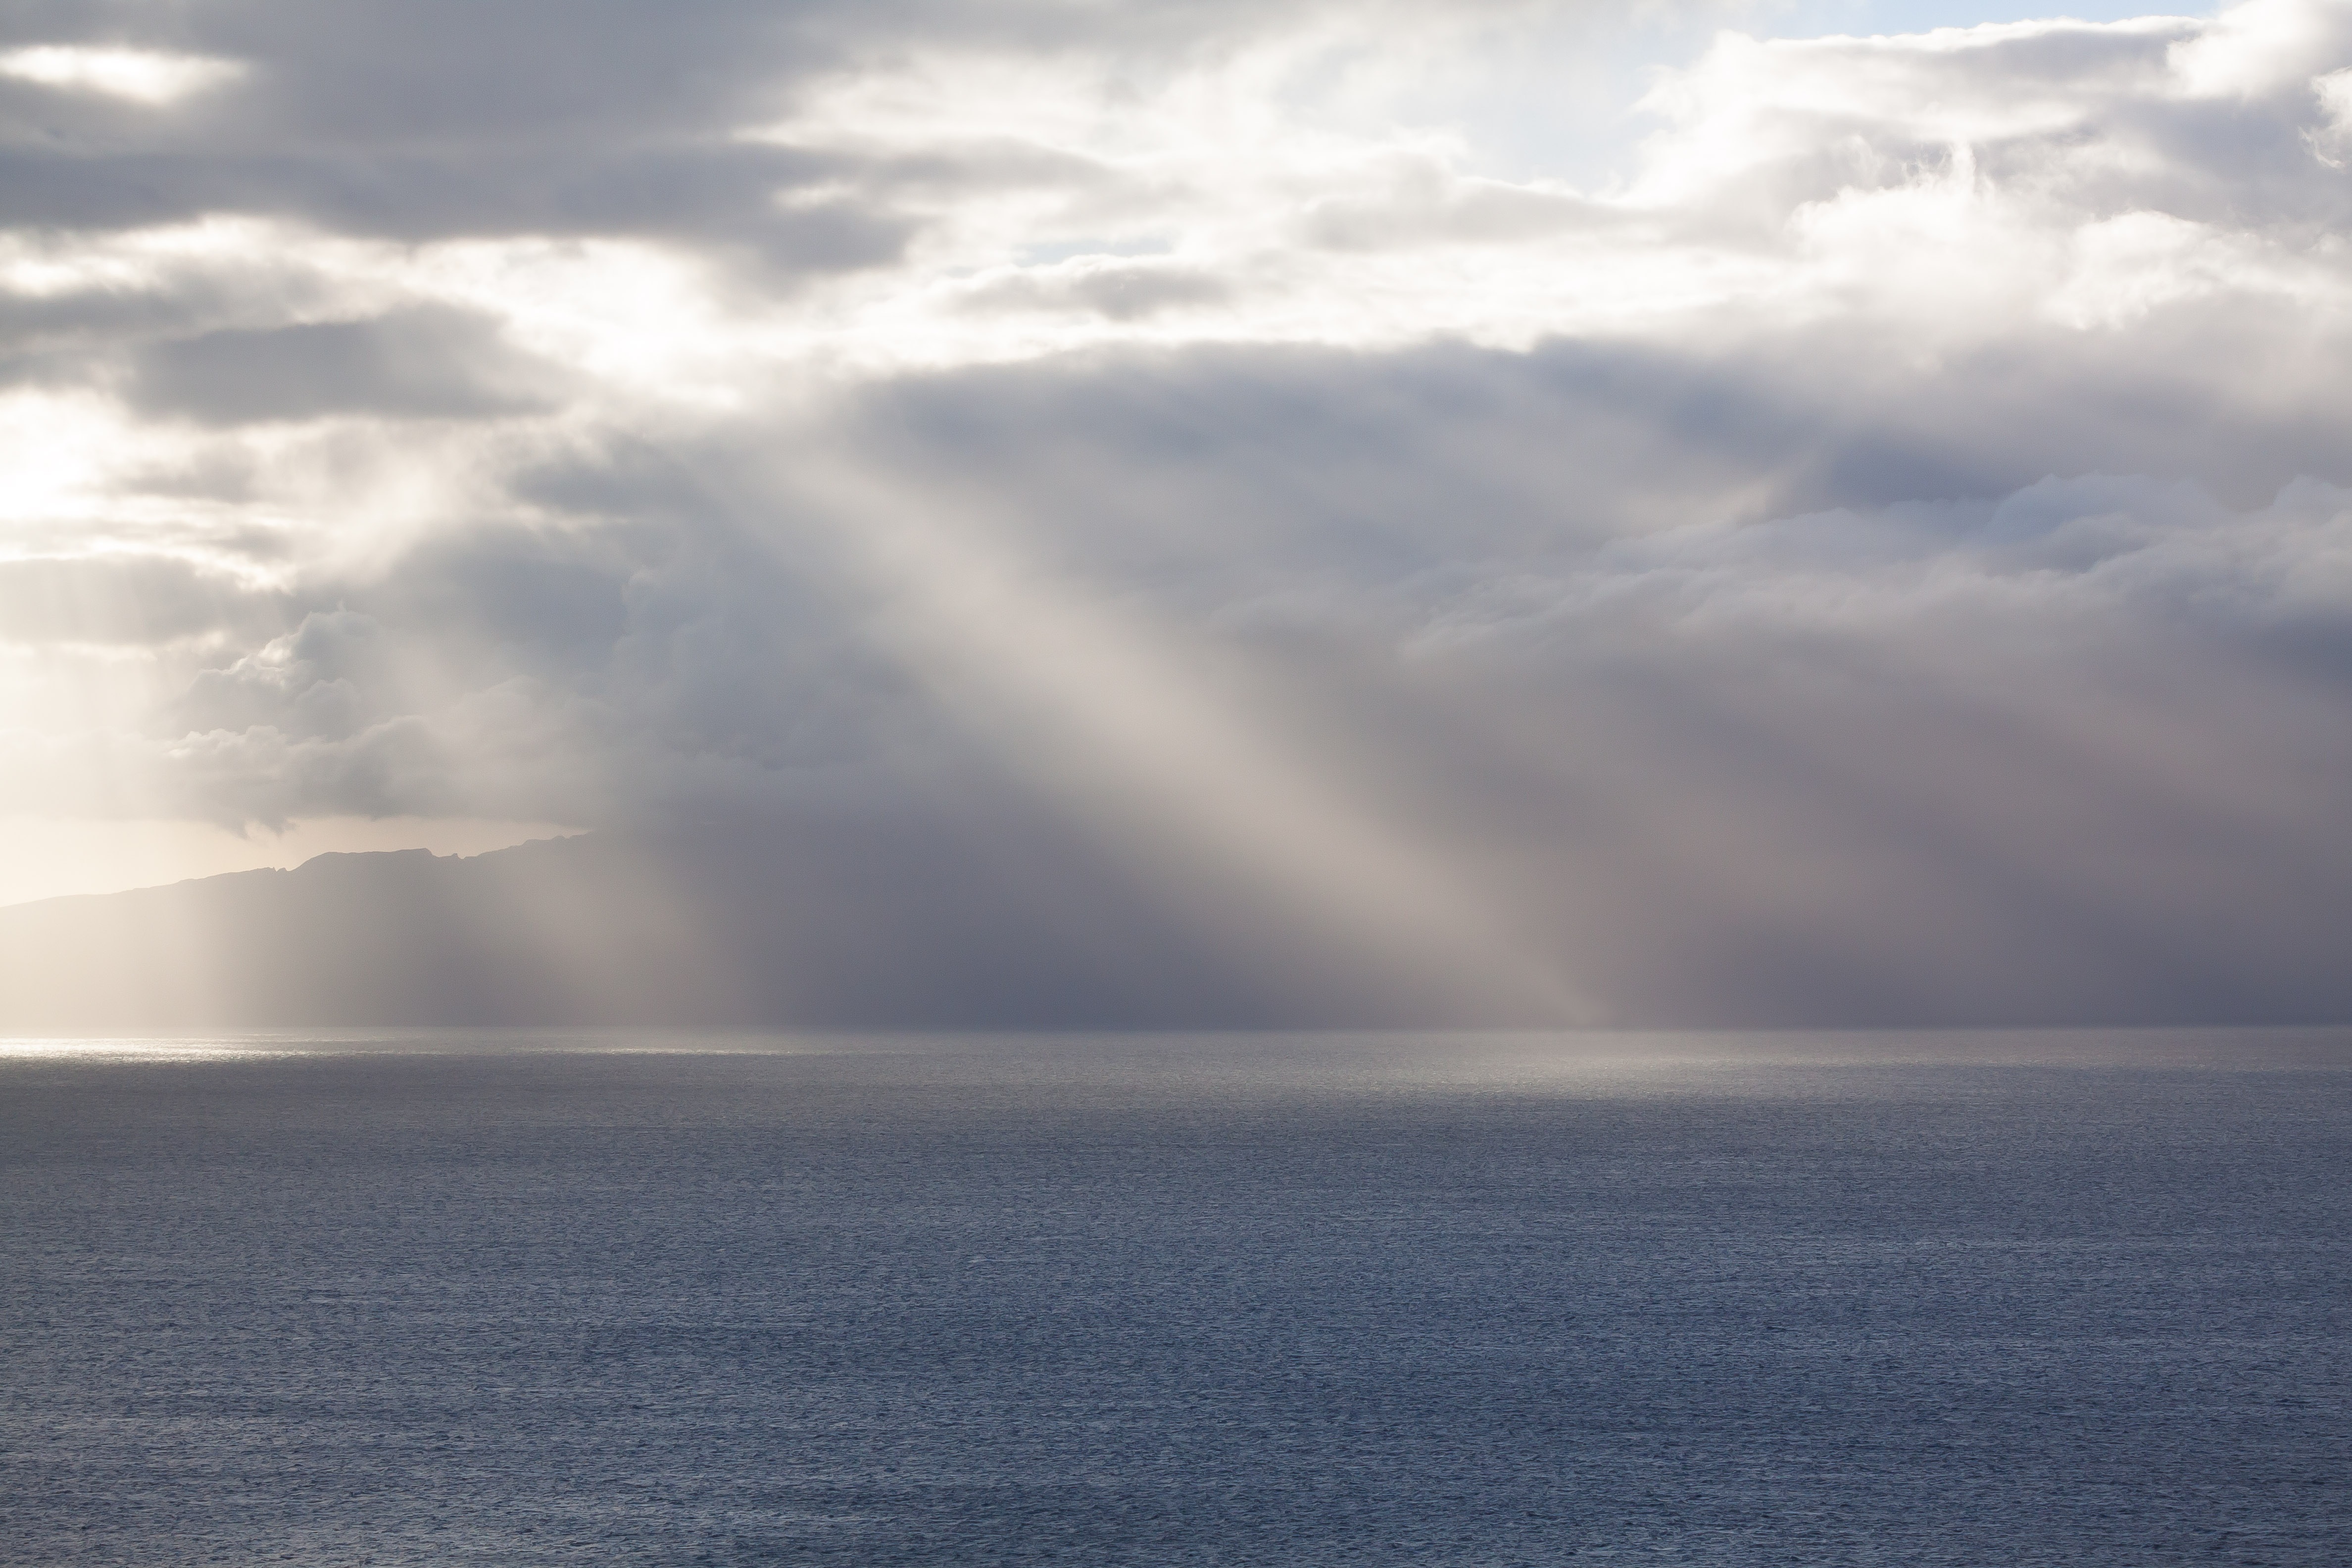
beach, sea, coast, ocean, horizon, cloud, sky, sunrise, sunlight, morning, wave, dawn, atmosphere, dusk, weather, island, blue, body of water, clouds, background, silver, mood, sunbeam, fund, meteorological phenomenon, grey blue, atmospheric phenomenon, atmosphere of earth, wind wave